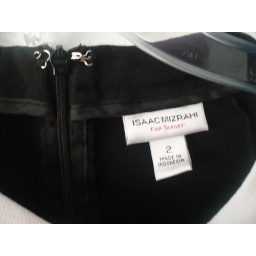
Mod, 1960s-inspired sheath dress by Isaac Mizrahi. Size 2. Black with white details. Worn once. $10